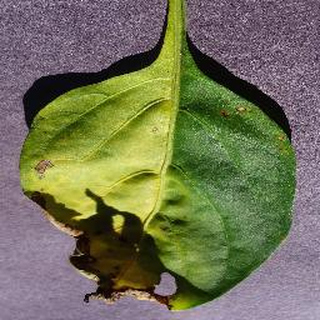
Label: bell_pepper_bacterial_spot